Spider-Man and Venom: Maximum Carnage

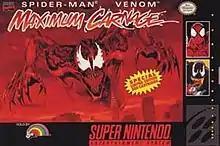
North America cover art

Spider-Man and Venom: Maximum Carnage is a side-scrolling beat 'em up game for the Super Nintendo Entertainment System and Mega Drive/Genesis, developed by Software Creations and published by Acclaim Entertainment and its subsidiary LJN in 1994. The game, based on the comic book story arc of the same name, features numerous heroes, including Spider-Man, Venom, and their allies from the Marvel Comics fictional universe like Captain America, Black Cat, Iron Fist, Cloak and Dagger, Deathlok, Morbius and Firestar, all teaming up to battle an onslaught of villains led by Carnage, including Shriek, Doppelganger, Demogoblin and Carrion.